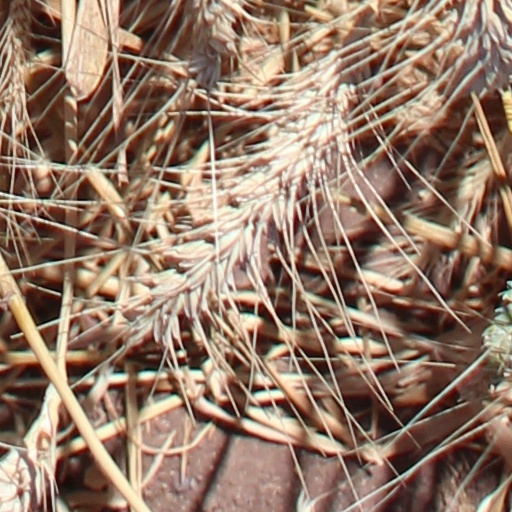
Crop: wheat